The Consul of Sodom

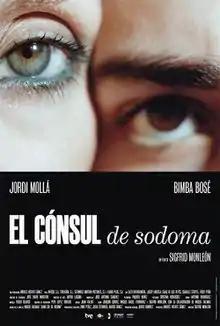
Theatrical release poster

The Consul of Sodom is a 2009 Spanish film directed by Sigfrid Monleón and starring Jordi Mollà. It is a biopic of the Catalan poet Jaime Gil de Biedma, based on a biography written by Miguel Dalmau.